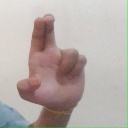
अक्षर: आ